Kim Prevost and Bill Solley

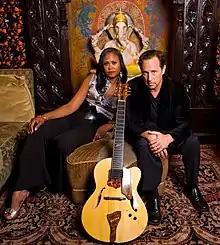
Kim Prevost & Bill Solley

Kim Prevost and Bill Solley are an American jazz duo consisting of singer-songwriter Kim Prevost (born April 27, 1968, in New Orleans, Louisiana)